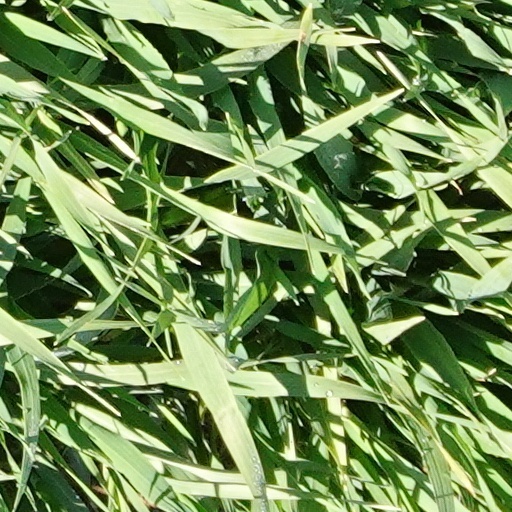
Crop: wheat